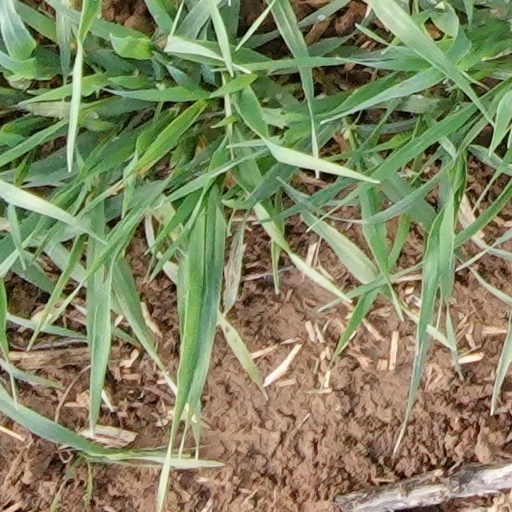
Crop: wheat